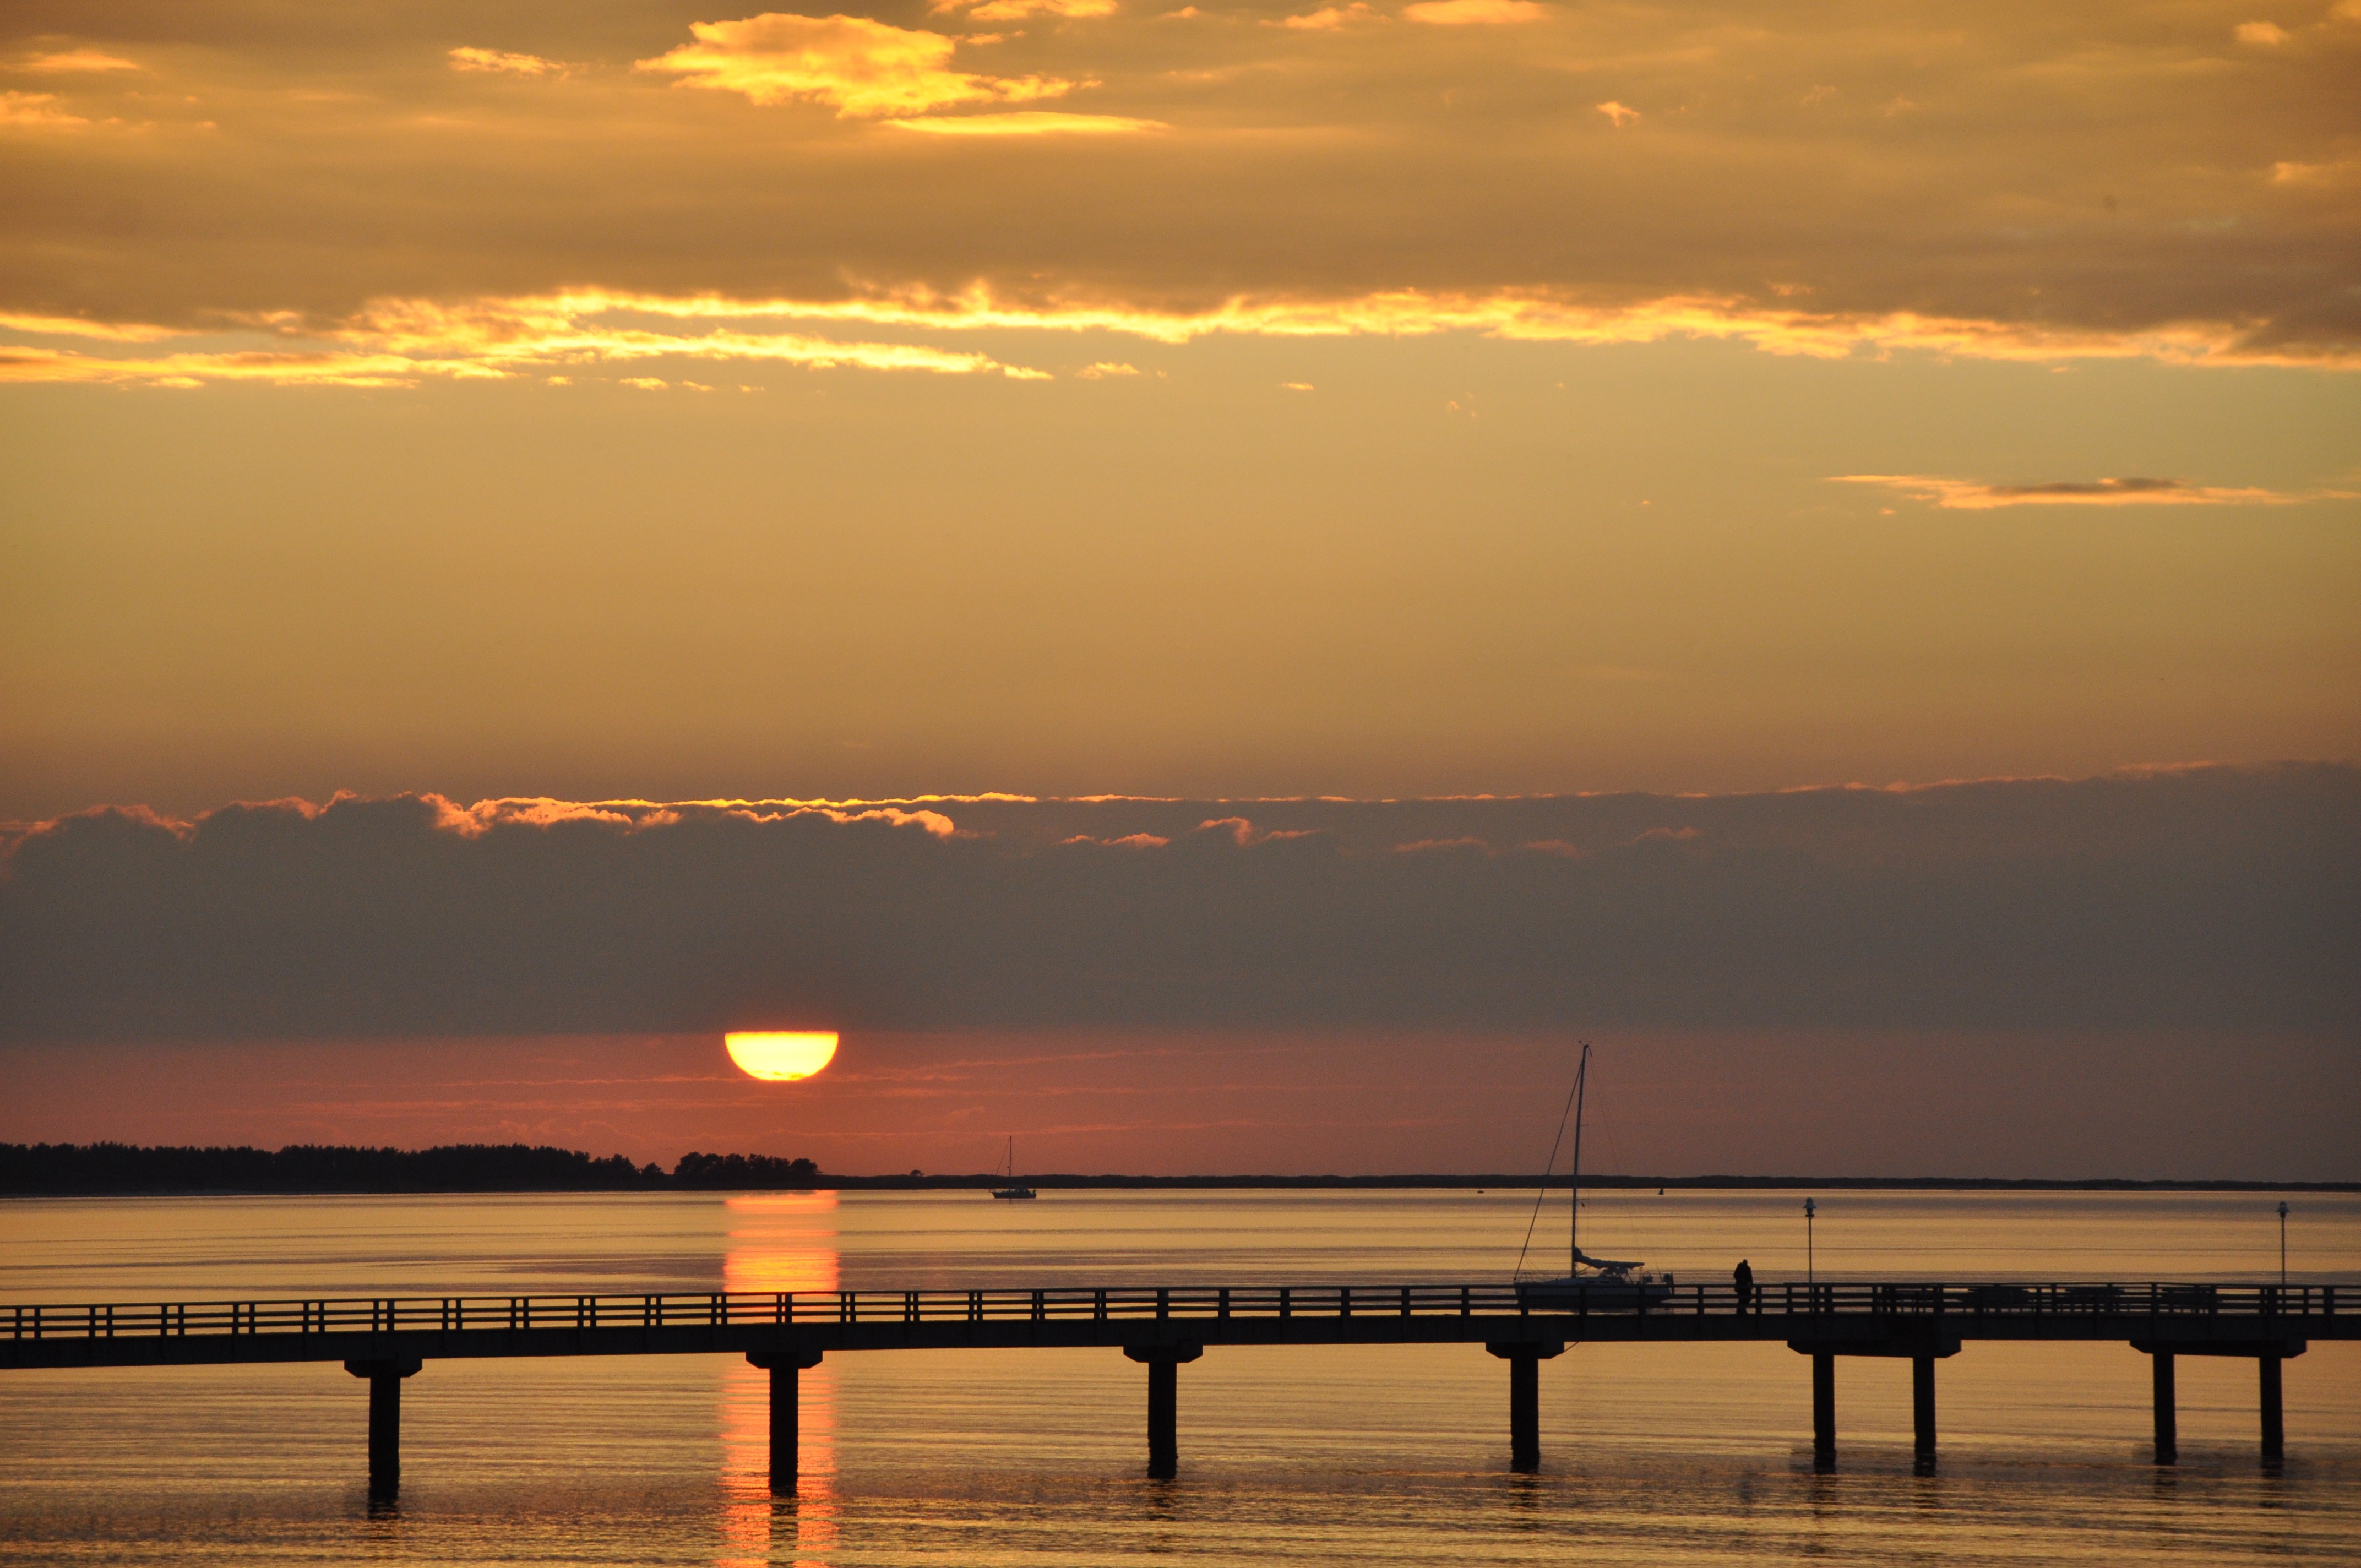
beach, sea, coast, ocean, horizon, cloud, sun, sunrise, sunset, sunlight, morning, dawn, dusk, evening, reflection, baltic sea, afterglow, red sky at morning